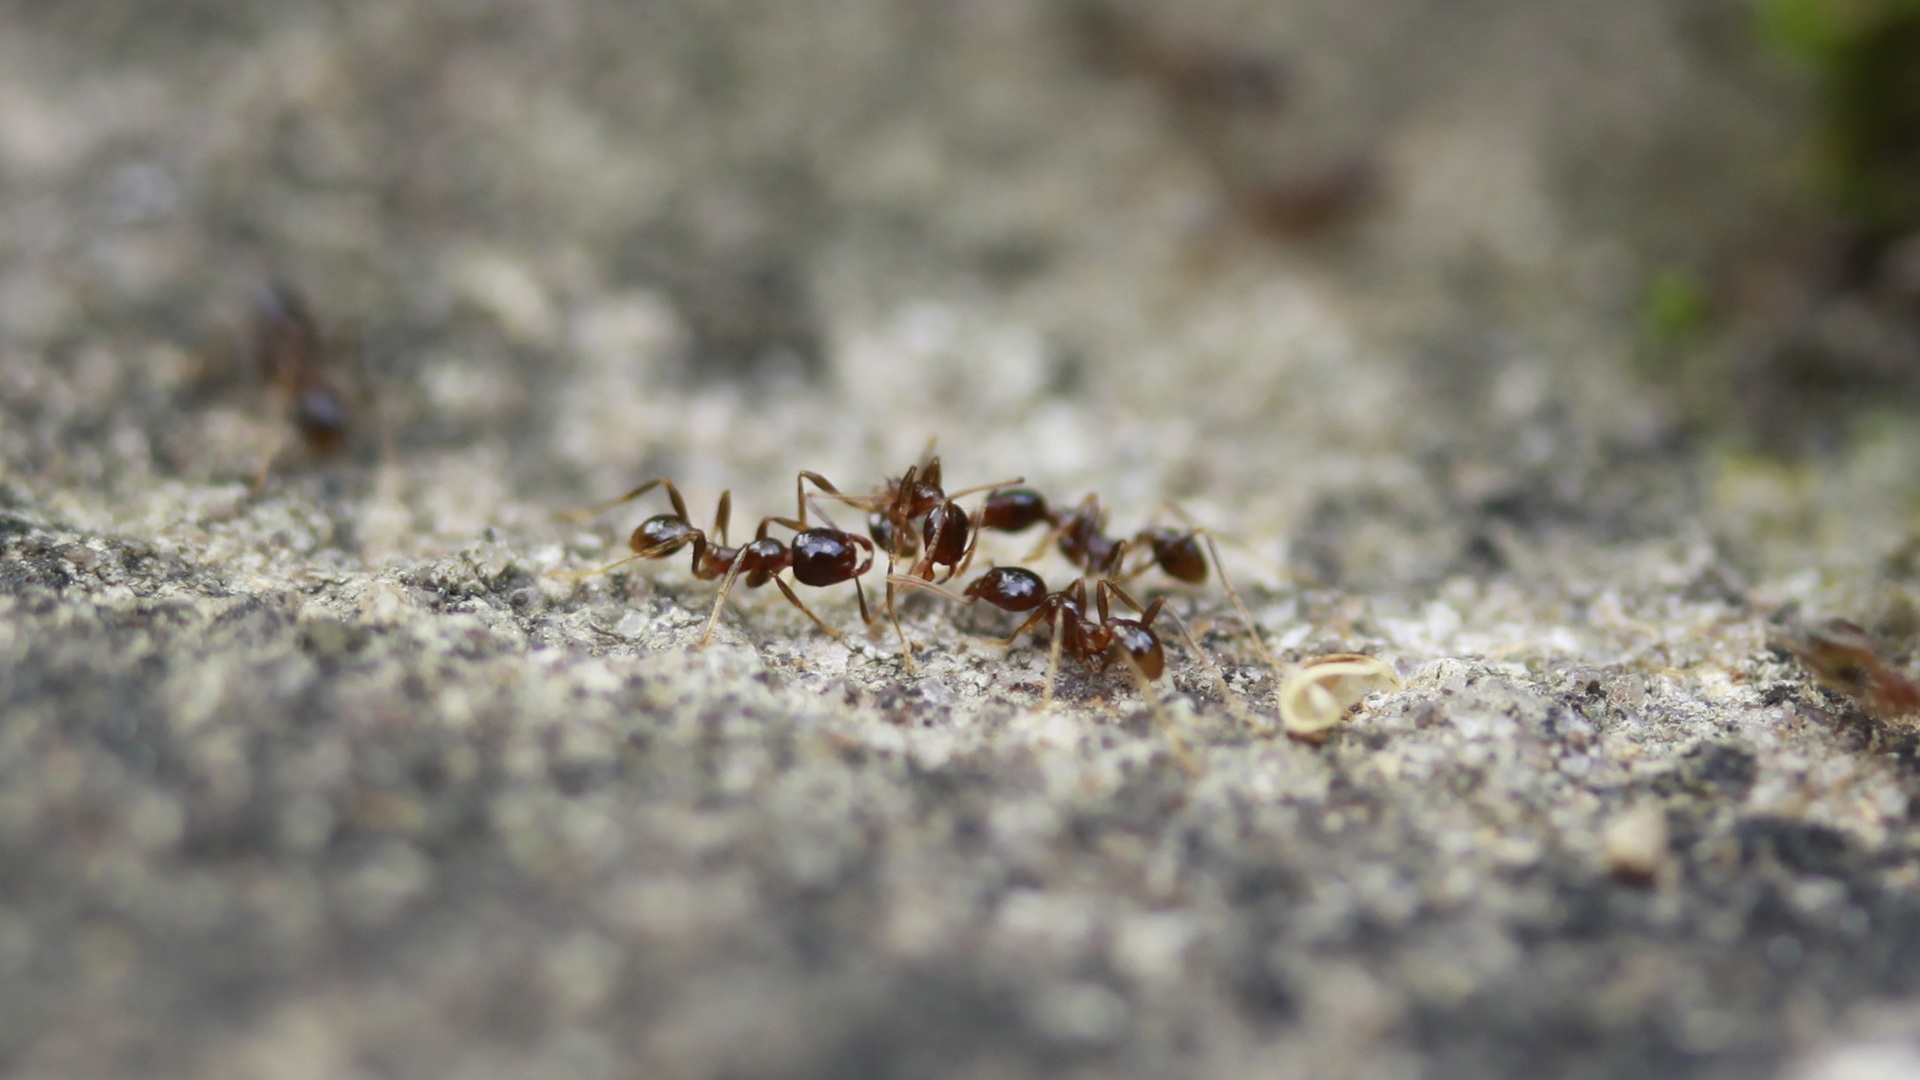
nature, photography, wildlife, insect, soil, fauna, invertebrate, close up, is, insects, ant, pest, macro photography, arthropod, membrane winged insect